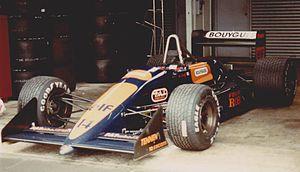
Automobiles Gonfaronnaises Sportives est un ancien constructeur français de Formule 1 et une ancienne écurie qui a disputé 47 Grands Prix entre 1986 et 1991. AGS a inscrit un total de deux points et la meilleure qualification décrochée par une de ses monoplaces est une 10ᵉ place. L'équipe s'est reconvertie aujourd'hui dans l'organisation de stages de pilotage de monoplaces de Formule 1.
L'AGS JH23 est la monoplace de Formule 1 engagée par l'écurie française AGS dans le cadre du championnat du monde de Formule 1 1988. Conçue par Christian Vanderpleyn et Michel Costa, elle est pilotée par le Français Philippe Streiff.